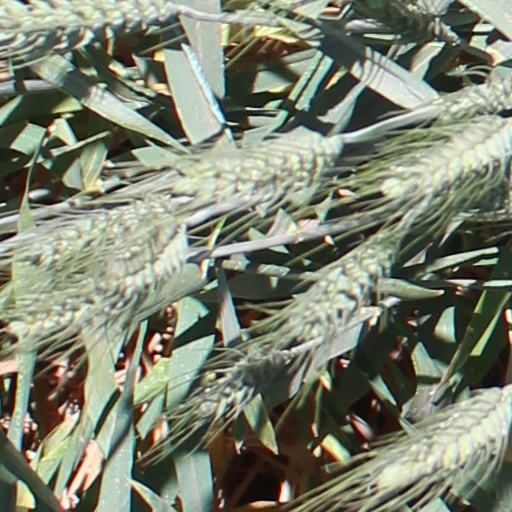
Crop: wheat